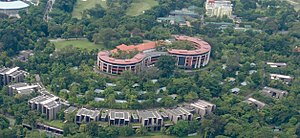
Mødet i Singapore 2018 / Mødested / Meddelelse om at holde mødet i Singapore
Et flyfoto over Capella Singapore.
Mødet i Singapore 2018 var det første topmøde mellem en siddende amerikansk præsident og en leder af Nordkorea. Det fandt sted den 12. juni 2018 på Capella Hotel i Singapore.